Jenny Lake Boat Concession Facilities

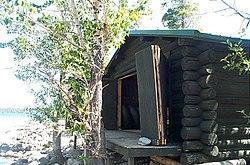
Jenny Lake boathouse

The Jenny Lake Boat Concession Facilities, also known as Reimer's Cabin and the Wort Boathouse, are a group of buildings on Jenny Lake in Grand Teton National Park. They include a dock, a boathouse, two employee cabins and Reimer's Cabin. The boathouse was built by concessioner Charles Wort, who held the original U.S. Forest Service use permit from the time before the establishment of Grand Teton National Park, when the lands and lake were under the jurisdiction of the Forest Service. Robert Reimer took over the concession by 1935 and built a personal residence in 1937. The log cabin is an example of the National Park Service Rustic style.